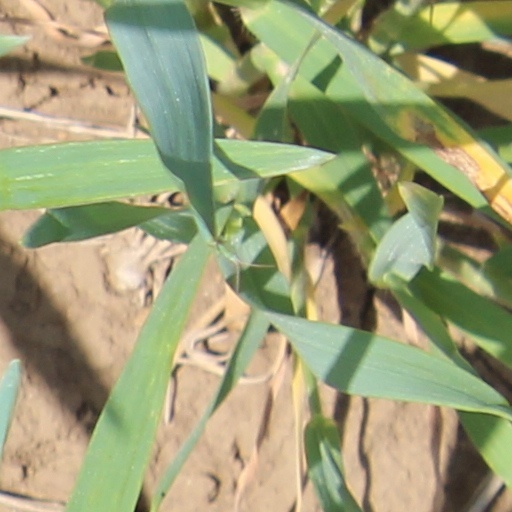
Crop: wheat